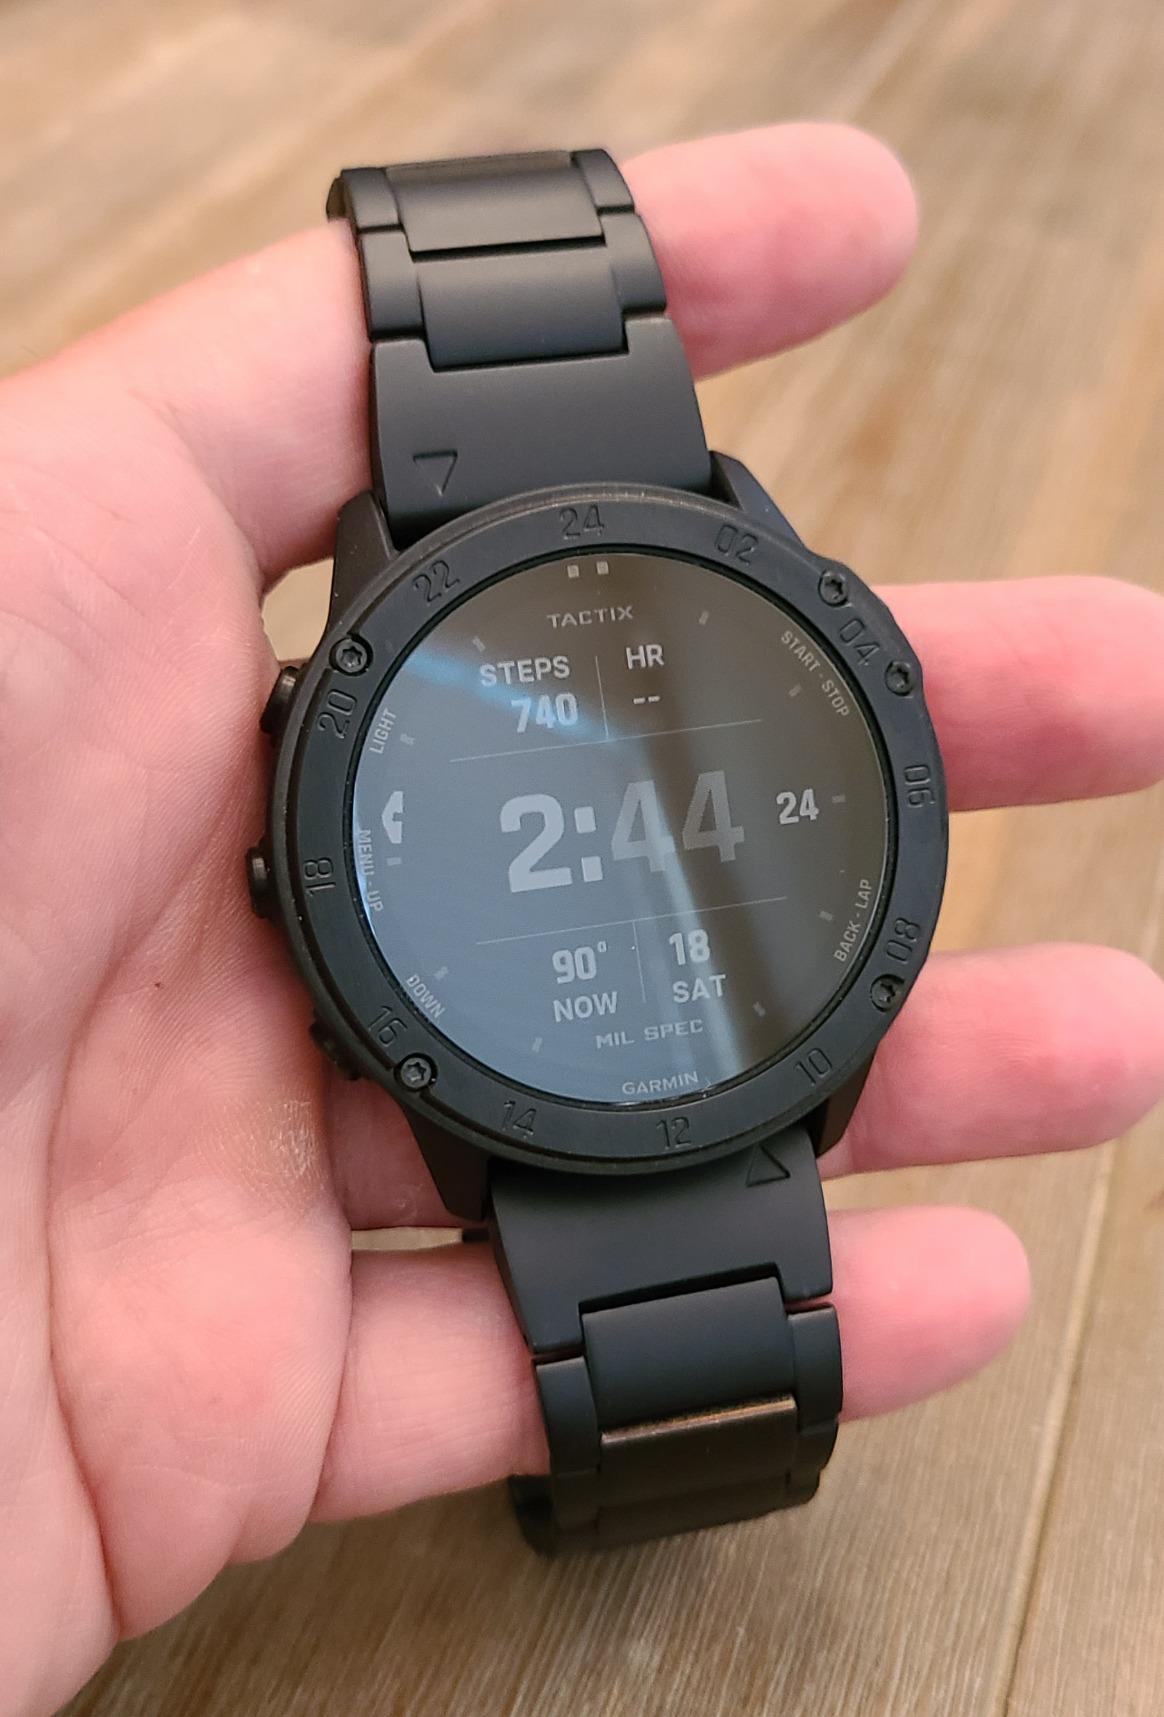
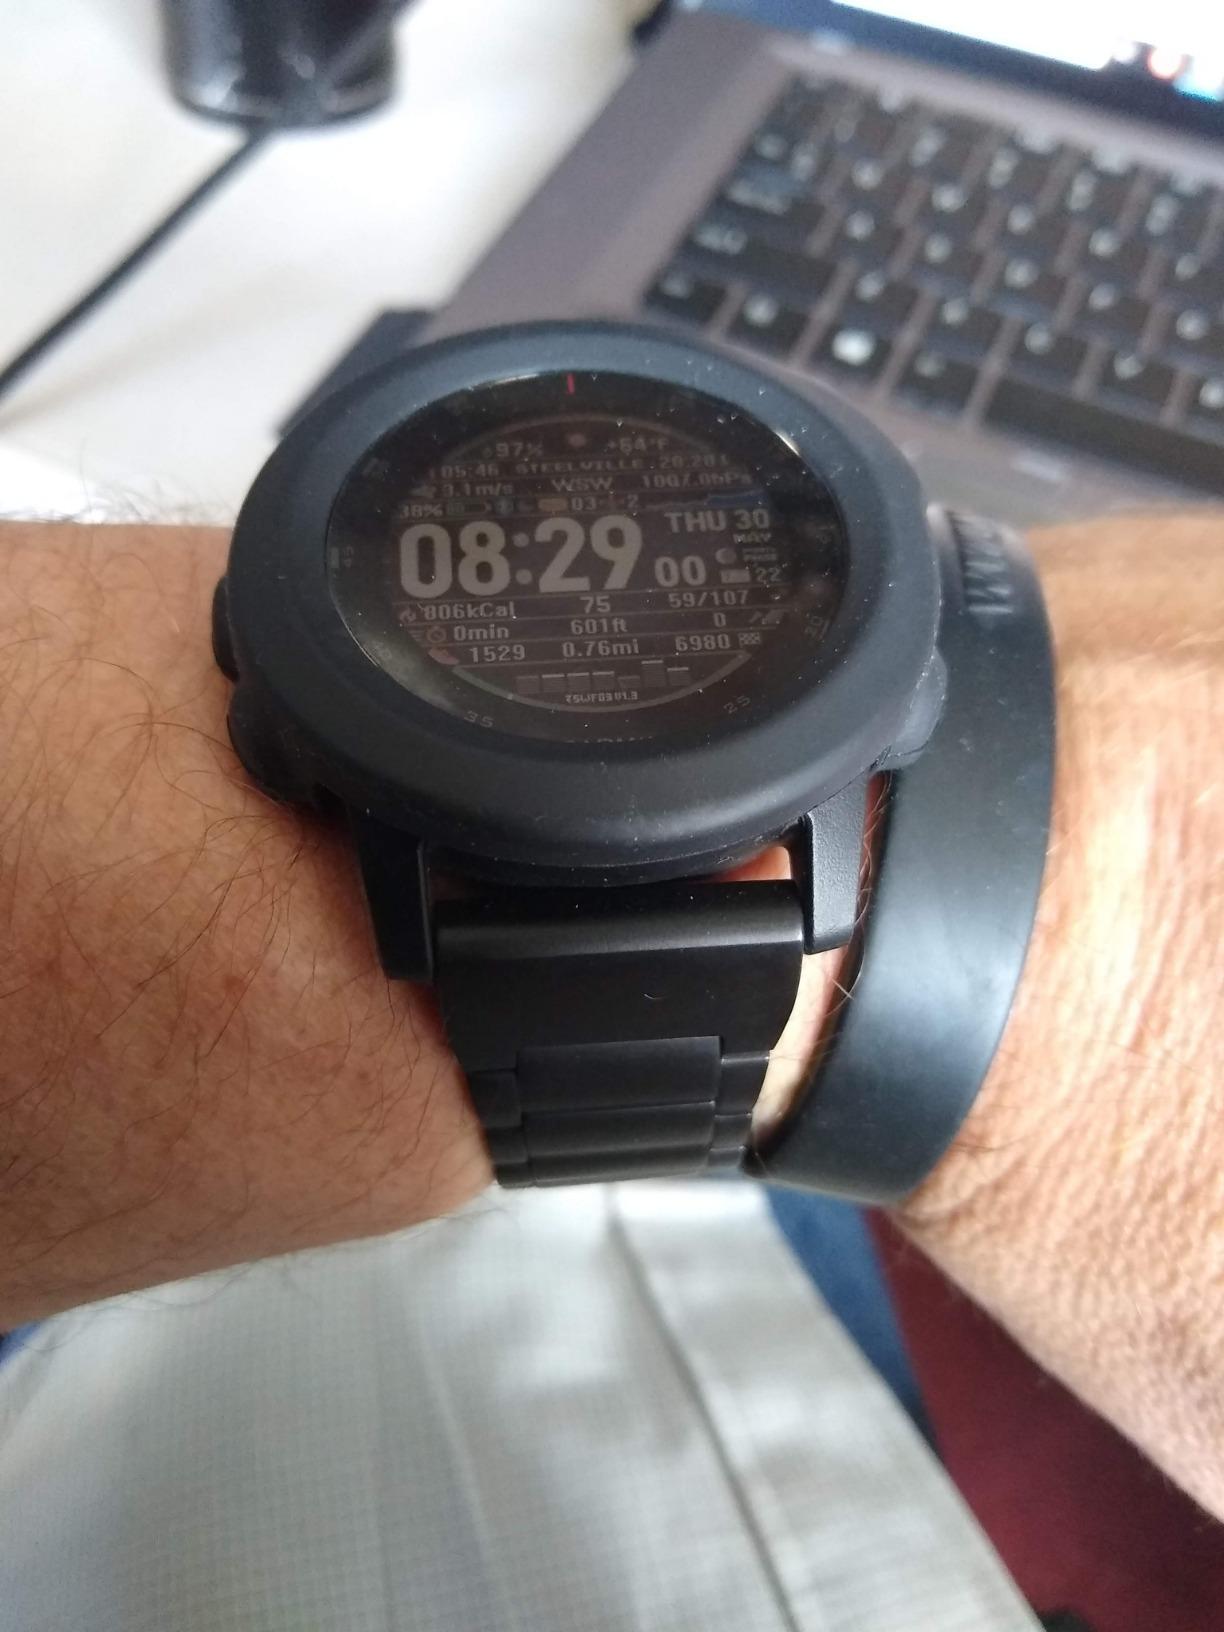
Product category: smartwatch
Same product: yes